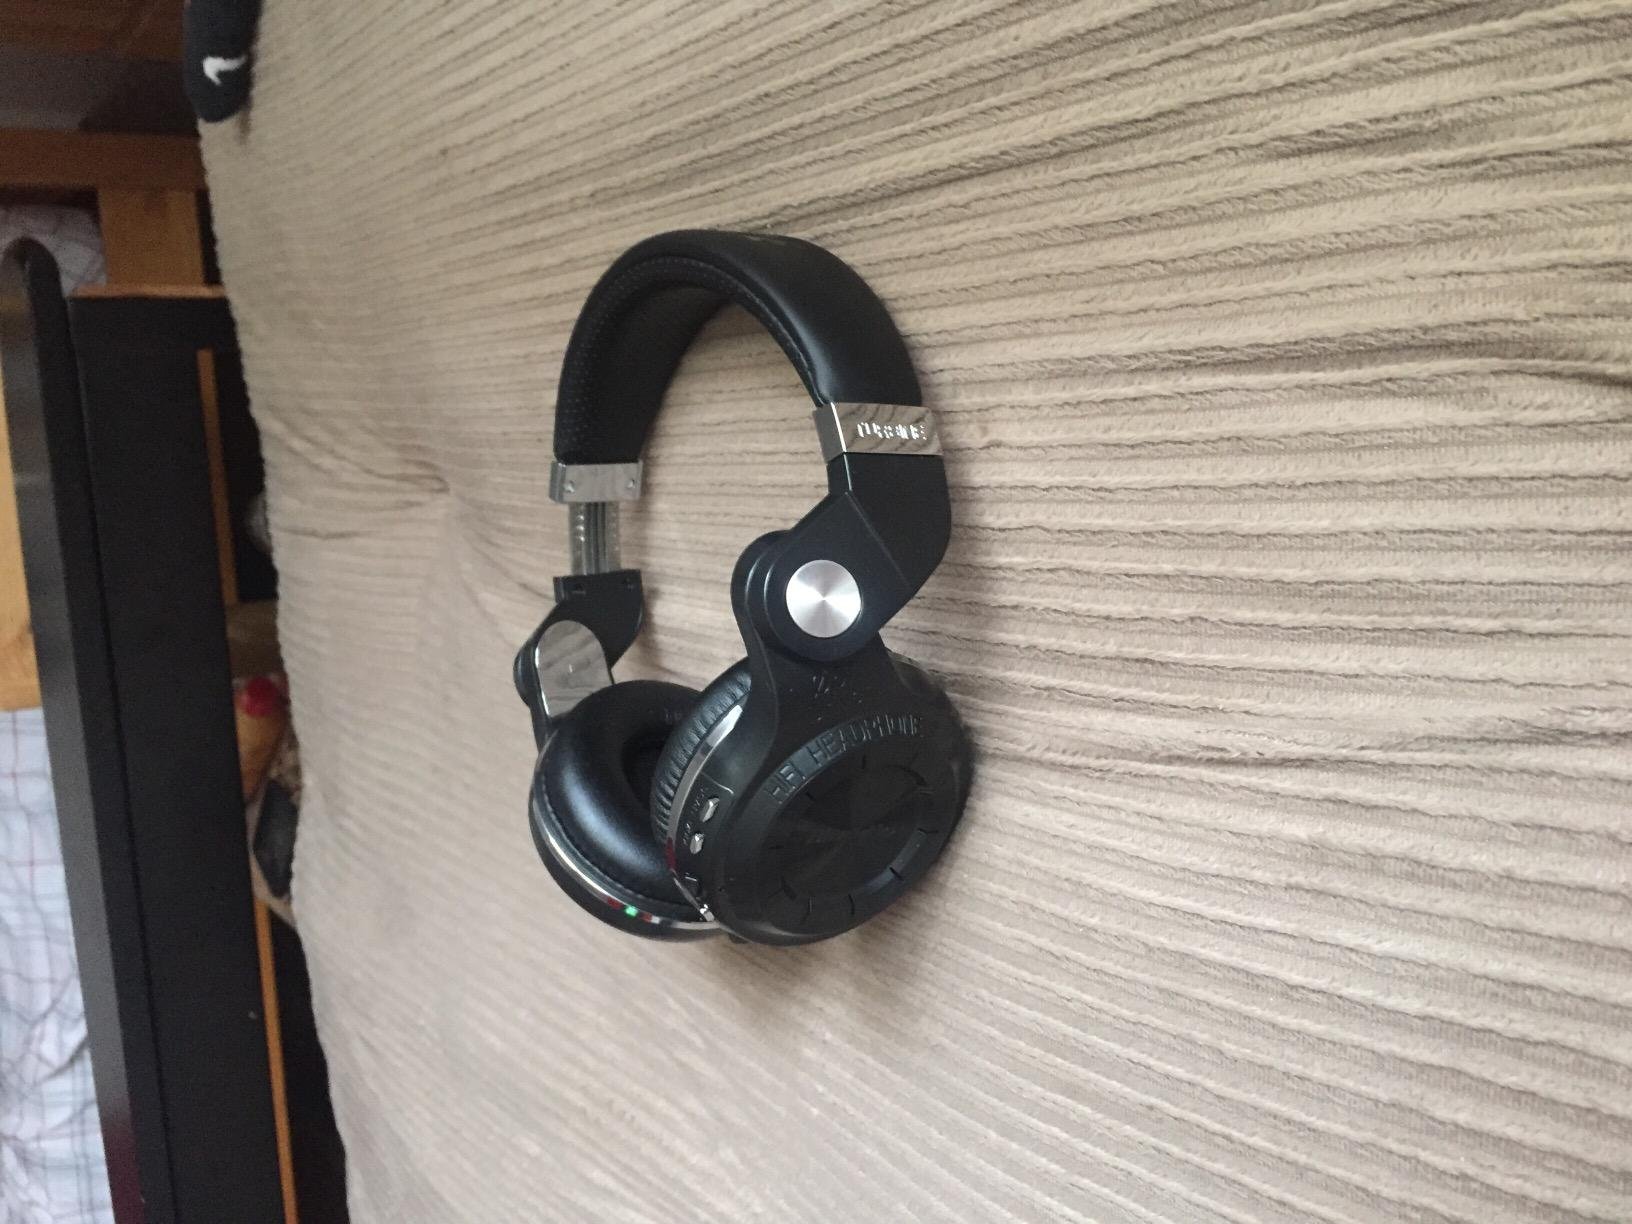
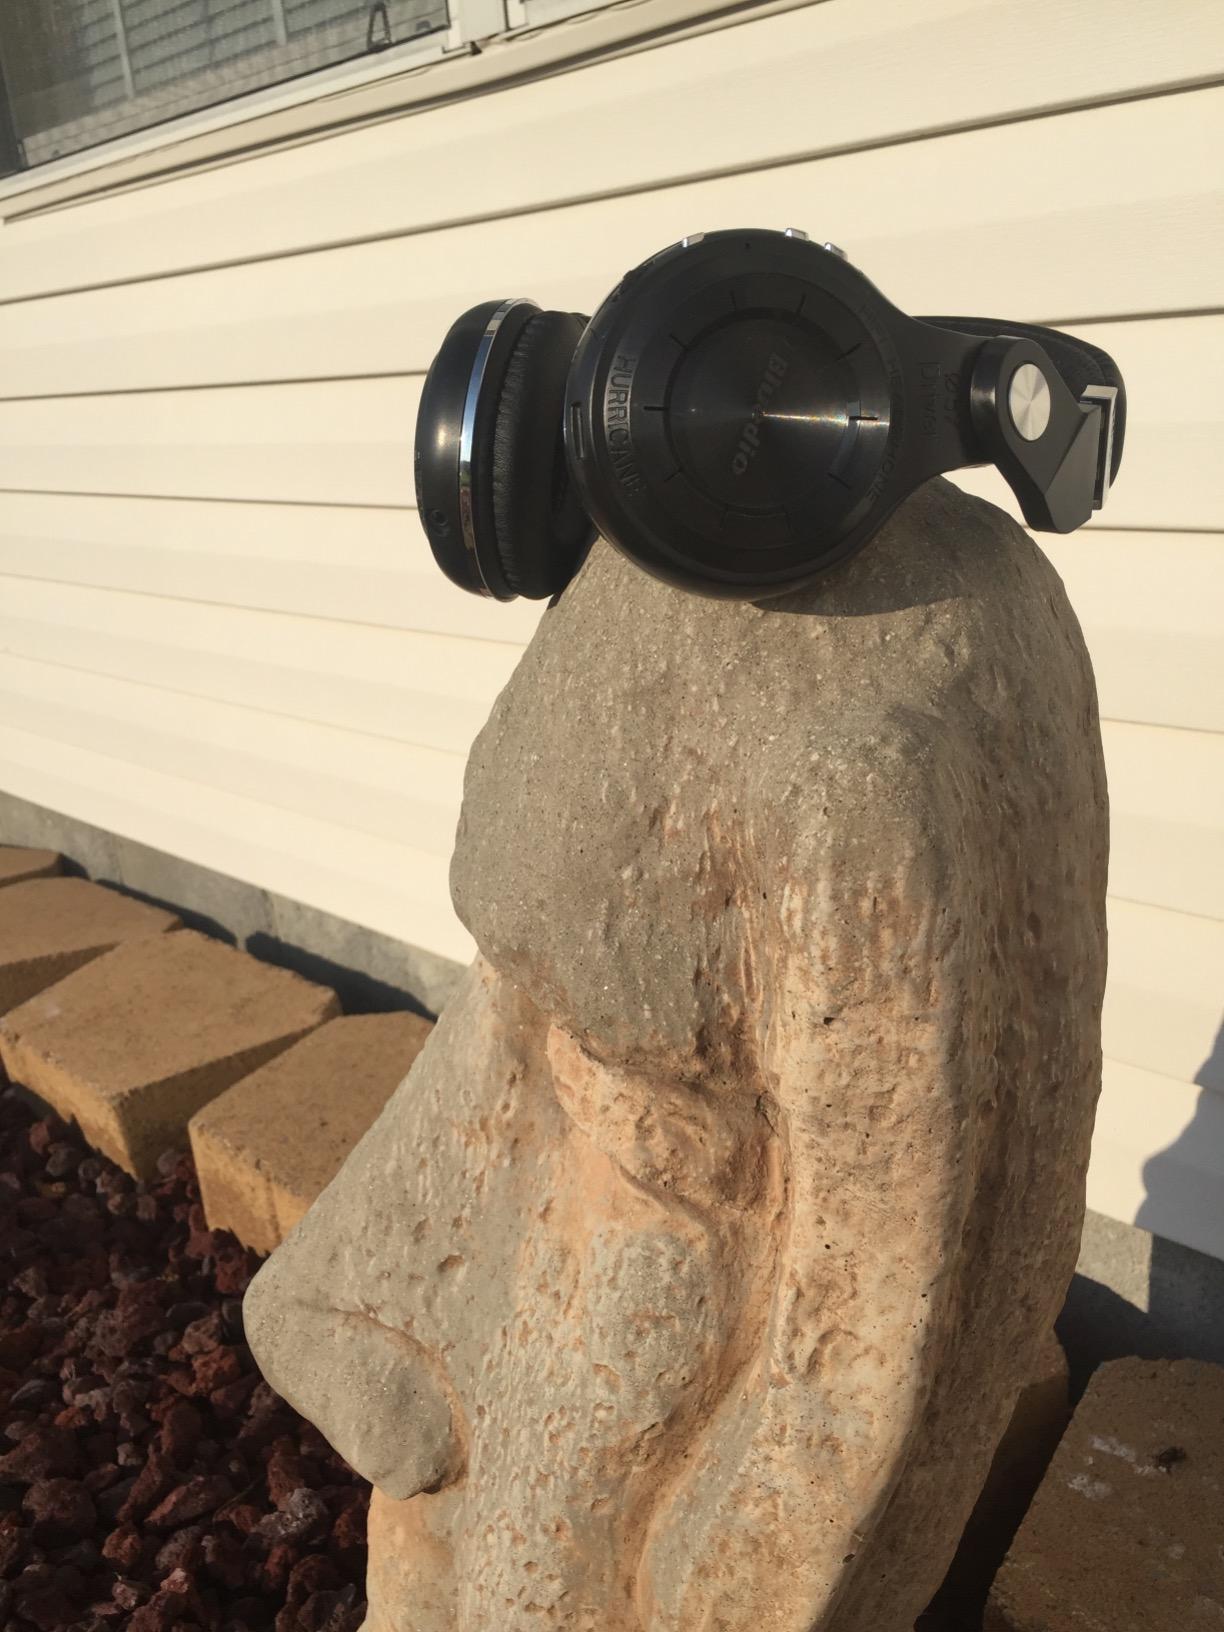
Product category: headphones
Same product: no